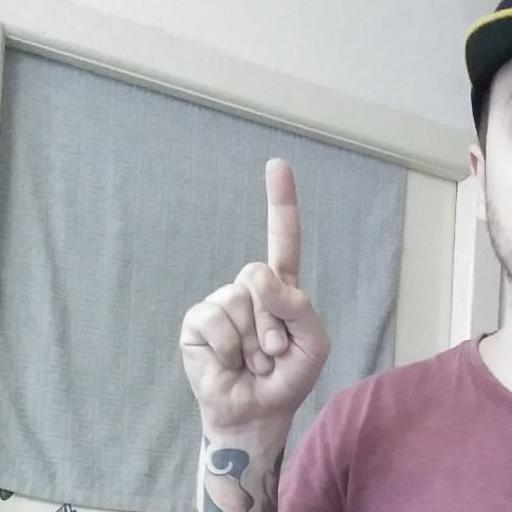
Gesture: one